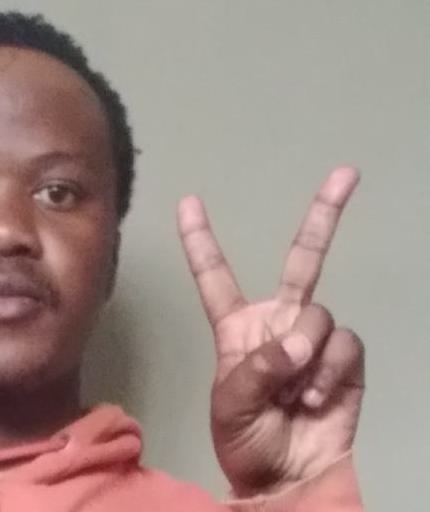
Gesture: peace